British Sikh Report

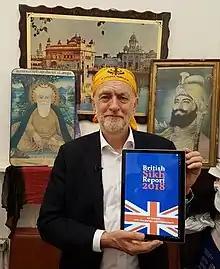

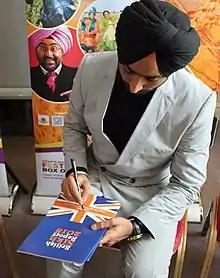

The BSR was founded by Jasvir Singh CBE in 2012 and is created annually by a team of research analysts, lawyers, academics, social workers, senior consultants and managers who work on the BSR on a voluntary basis. The Editor of the report is Jagdev Singh Virdee MBE, who is a British statistician. The report takes approximately 500 hours and costs £30,000 to create every year. The purpose of BSR is to "identify the needs and wants of the 432,000 strong Sikh population in the UK." The BSR is "one of the few large-scale surveys undertaken of Britain's Sikhs" and it is one of the largest projects to study this group of people in the country.